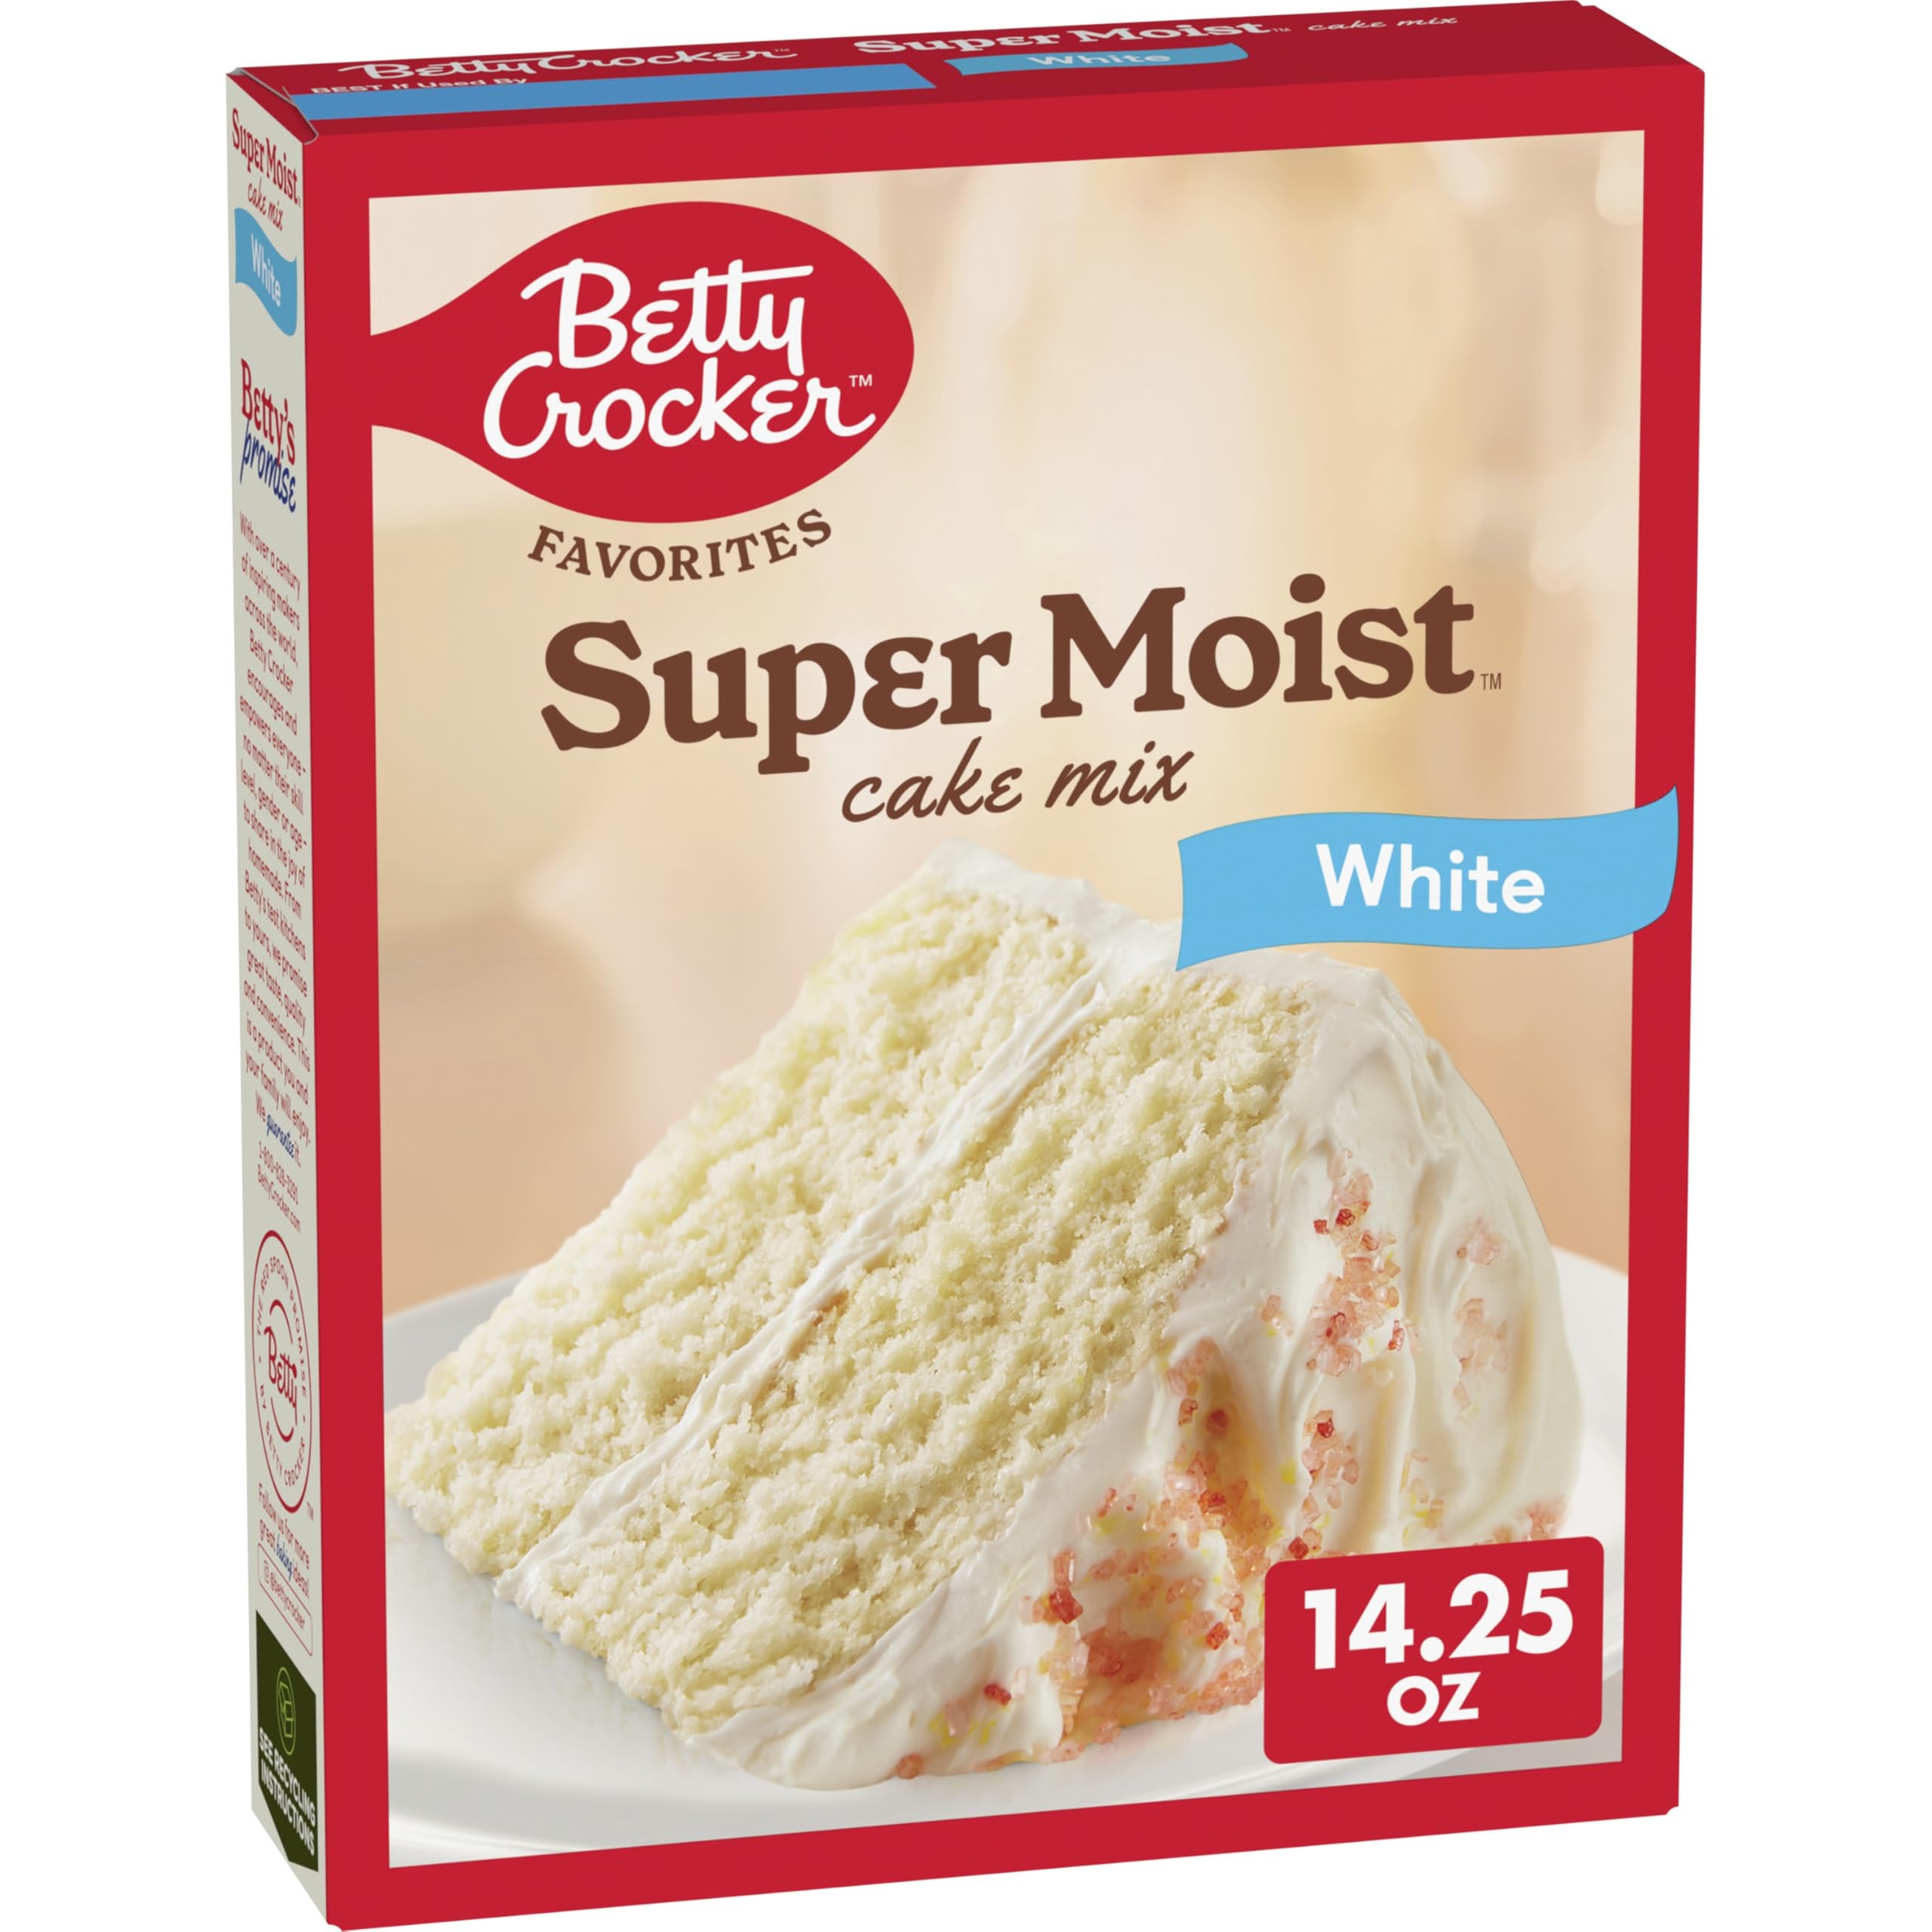
Item Name: Betty Crocker Favorites Super Moist White Cake Mix, Holiday Baking, 14.25 oz
Bullet Point 1: CAKE MIX: Bake a delicious, moist white cake dessert for fall gatherings, holiday parties, or entertaining family and guests
Bullet Point 2: QUICK AND EASY: Make a cake by just adding a few simple ingredients as directed and popping it in the oven; A time saver during the busy season
Bullet Point 3: ENDLESS OPTIONS: Add your own twist to these mixes by trying Betty Crocker recipes; Turn this cake mix into a festive family activity by adding Betty Crocker Frosting or a cake decorating kit
Bullet Point 4: DELICIOUS AND SPONGY: Enjoy the sweetness of this versatile cake mix as part of your Thanksgiving food spread, holiday treats table, or a baked goods gift basket
Bullet Point 5: CONTAINS: One 14.25 oz box of Betty Crocker Favorites Super Moist White Cake Mix
Value: 14.25
Unit: Ounce

Price: 1.865